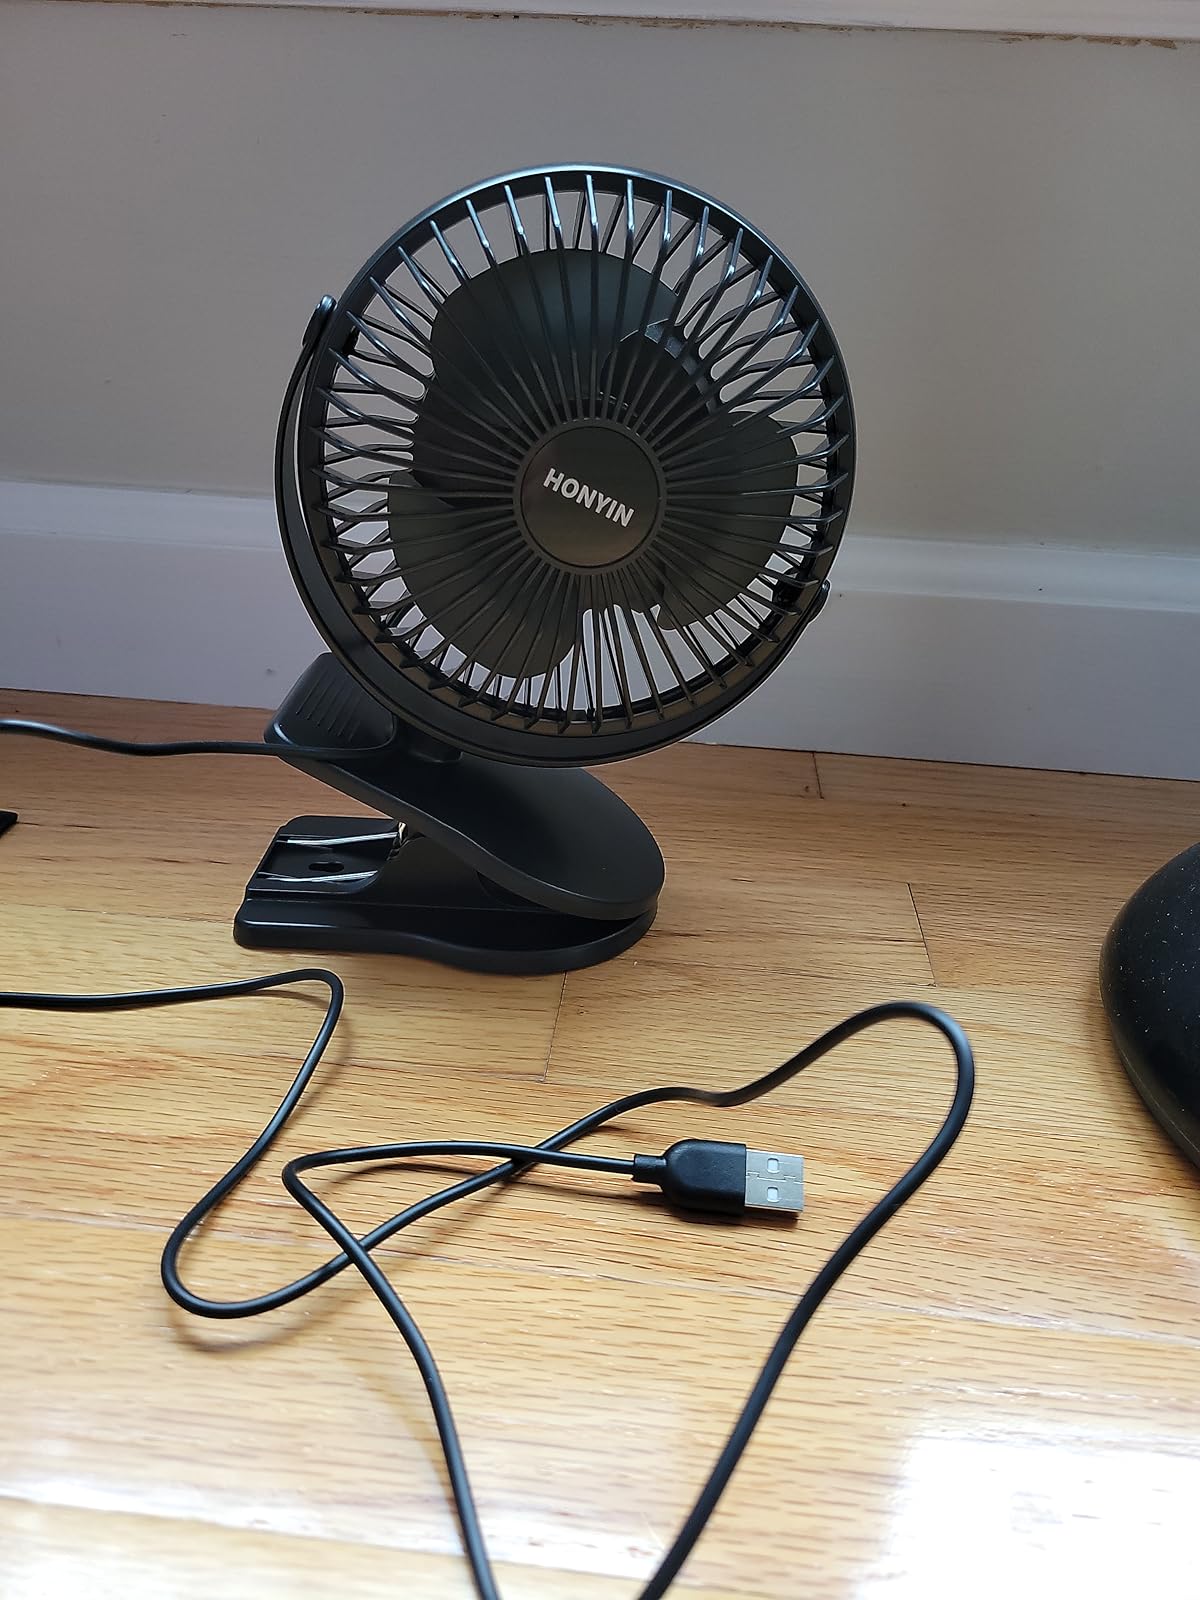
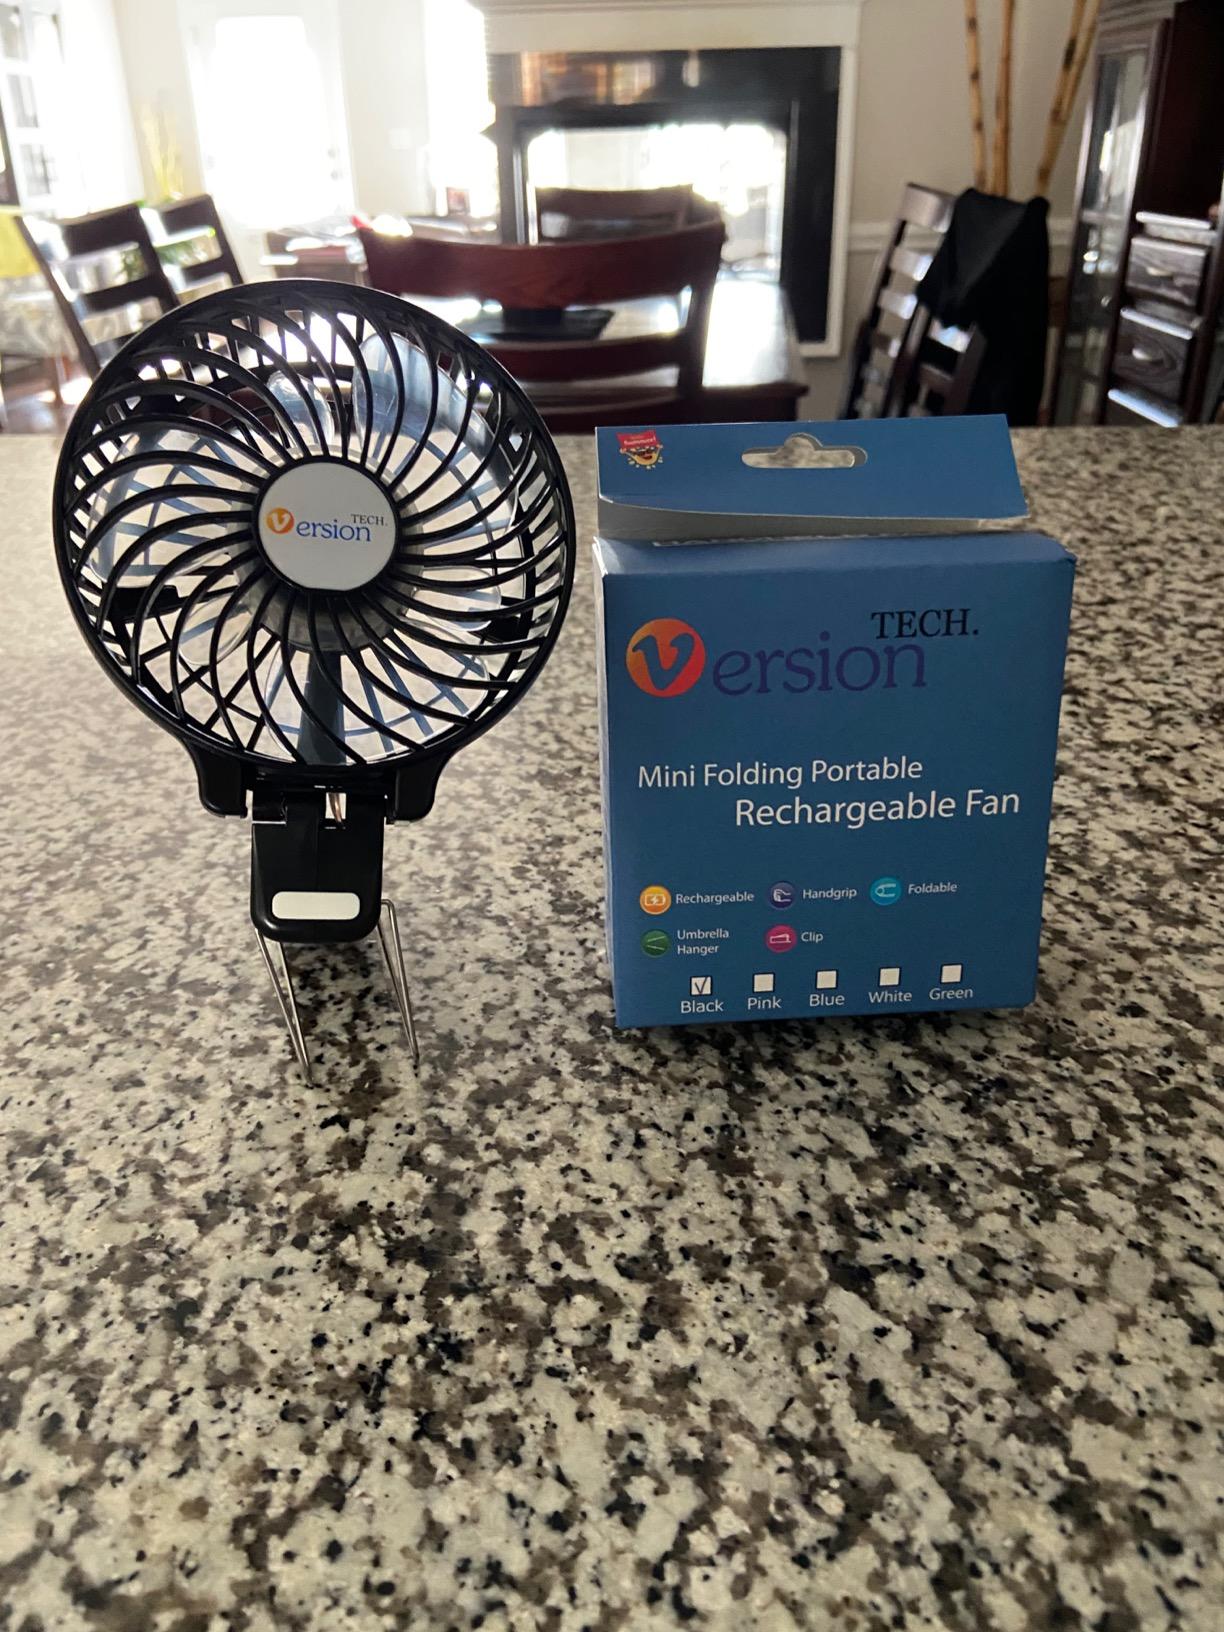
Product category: fan
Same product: no